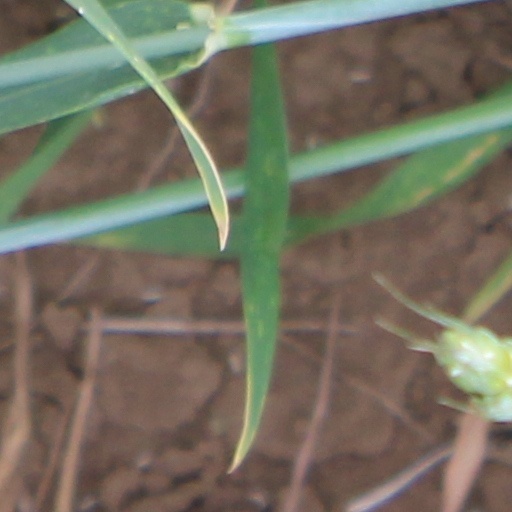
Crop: wheat